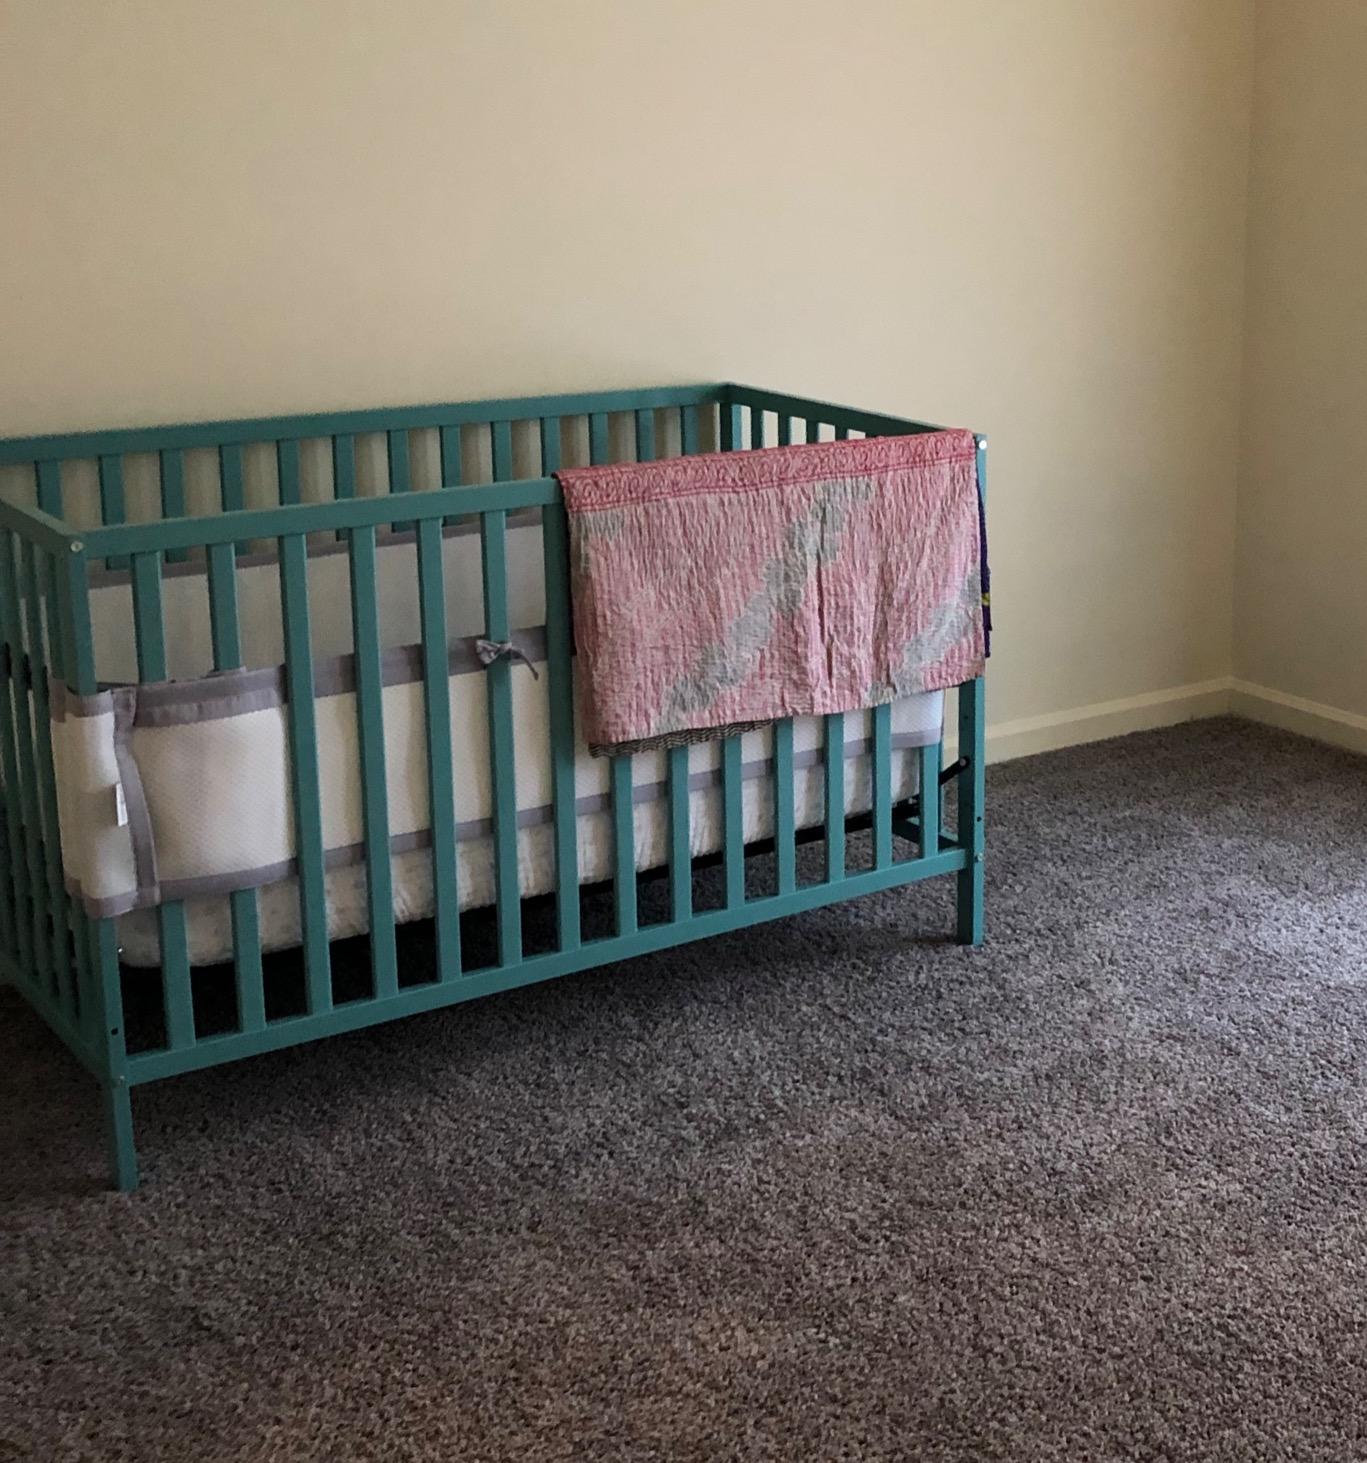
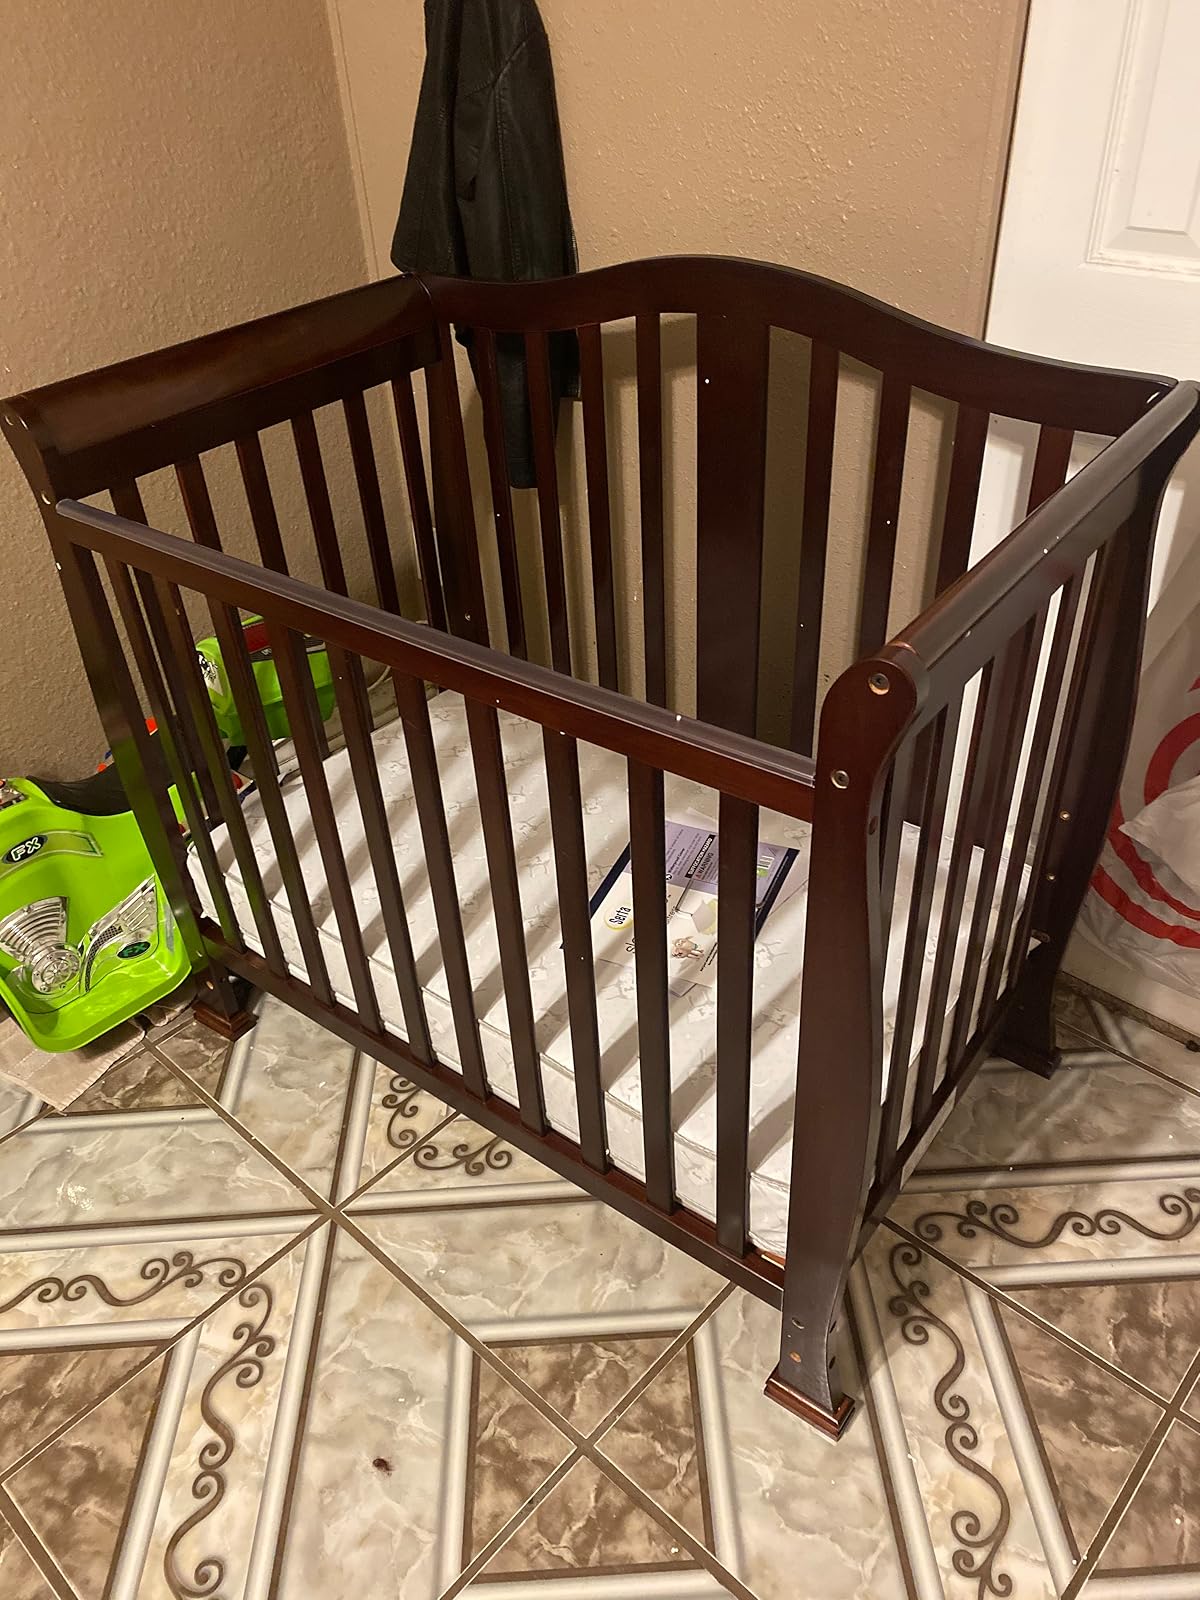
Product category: products_crib
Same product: no